Tora-san's Promise

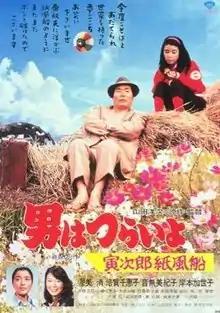
Theatrical poster

, also called Torasan and a Paper Balloon in some regions, is a 1981 Japanese comedy film directed by Yoji Yamada. It stars Kiyoshi Atsumi as Torajirō Kuruma (Tora-san), and Mikiko Otonashi as his love interest or "Madonna". "Tora-san's Promise" is the twenty-eighth entry in the popular, long-running "Otoko wa Tsurai yo" series.